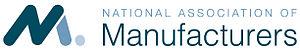
La National Association of Manufacturers ou NAM est une association regroupant les entreprises industrielles américaines.